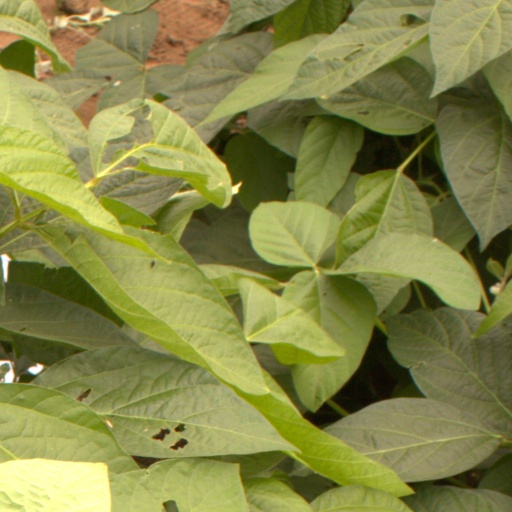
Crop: soybean